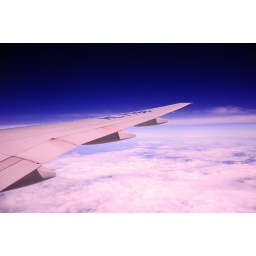
Wings in a blue sky